Giuseppe Peano

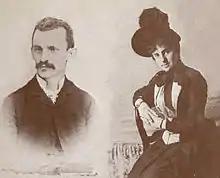
Giuseppe Peano and his wife Carola Crosio in 1887

In 1887, Peano married Carola Crosio, the daughter of the Turin-based painter Luigi Crosio, known for painting the "Refugium Peccatorum Madonna". In 1886, he began teaching concurrently at the Royal Military Academy, and was promoted to Professor First Class in 1889. In that year he published the Peano axioms, a formal foundation for the collection of natural numbers. The next year, the University of Turin also granted him his full professorship. The Peano curve was published in 1890 as the first example of a space-filling curve which demonstrated that the unit interval and the unit square have the same cardinality. Today it is understood to be an early example of what is known as a fractal.